History of Olympia, Washington

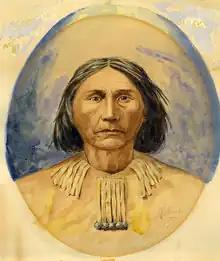

The history of Olympia, Washington includes long-term habitation by Native Americans, charting by a famous English explorer, settlement of the town in the 1840s, the controversial siting of a state college in the 1960s and the ongoing development of arts and culture from a variety of influences.